Describe the emotion expressed in this image:  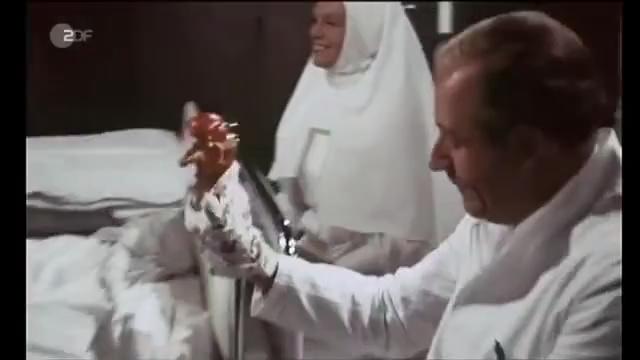
This person displays Suffering, valence and arousal with high intensity.